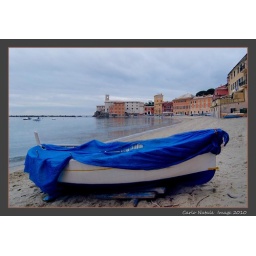
Boat in blue dress